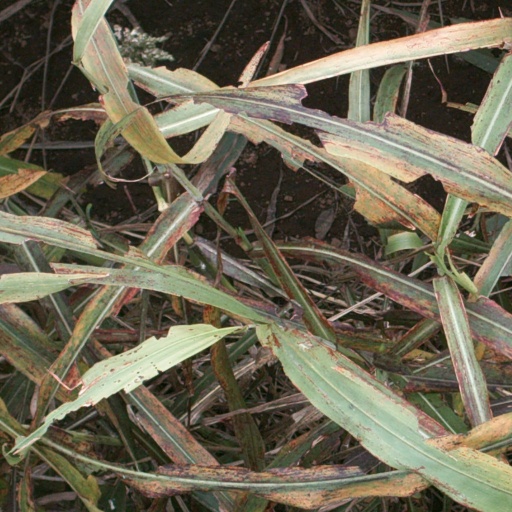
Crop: sorghum